Charcuterie

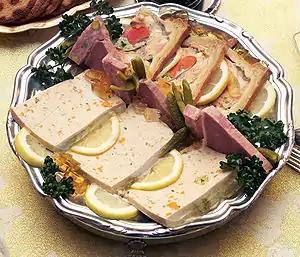
Various "pâtés" and "terrines"

"Pâté" and "terrines" are often cooked in a pastry crust or an earthenware container. Both the earthenware container and the dish itself are called a terrine. "Pâté" and "terrine" are very similar; the term "pâté" often suggests a finer-textured forcemeat using liver, whereas terrines are more often made of a coarser forcemeat. The meat is chopped or ground, along with heavy seasoning, which may include fat and aromatics. The seasoning is important, as they will generally be served cold, which mutes the flavors.